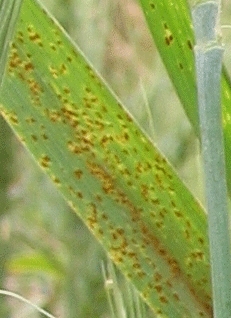
Label: Wheat___Brown_Rust